Kilmacolm

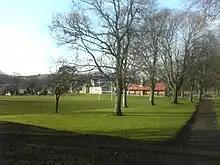
Birkmyre Park, with pavilion visible

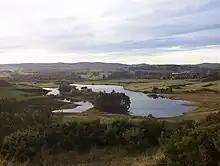
The Knapps Loch, Kilmacolm.The village is shown in the top right. Most of the surrounding countryside is moorland.

There are number of community and recreational facilities in Kilmacolm. Set largely in open countryside, a number of outdoor pursuits such as angling and golf are available in the local area. Clyde Muirshiel Regional Park extends into the parish, which also contains Glen Moss Wildlife Reserve, a Site of Special Scientific Interest operated by the Scottish Wildlife Trust.